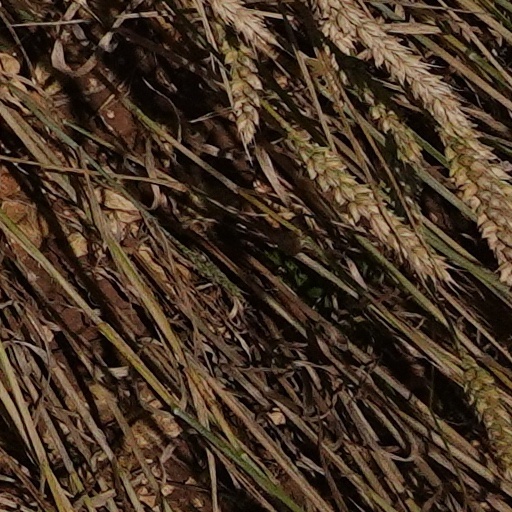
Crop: wheat